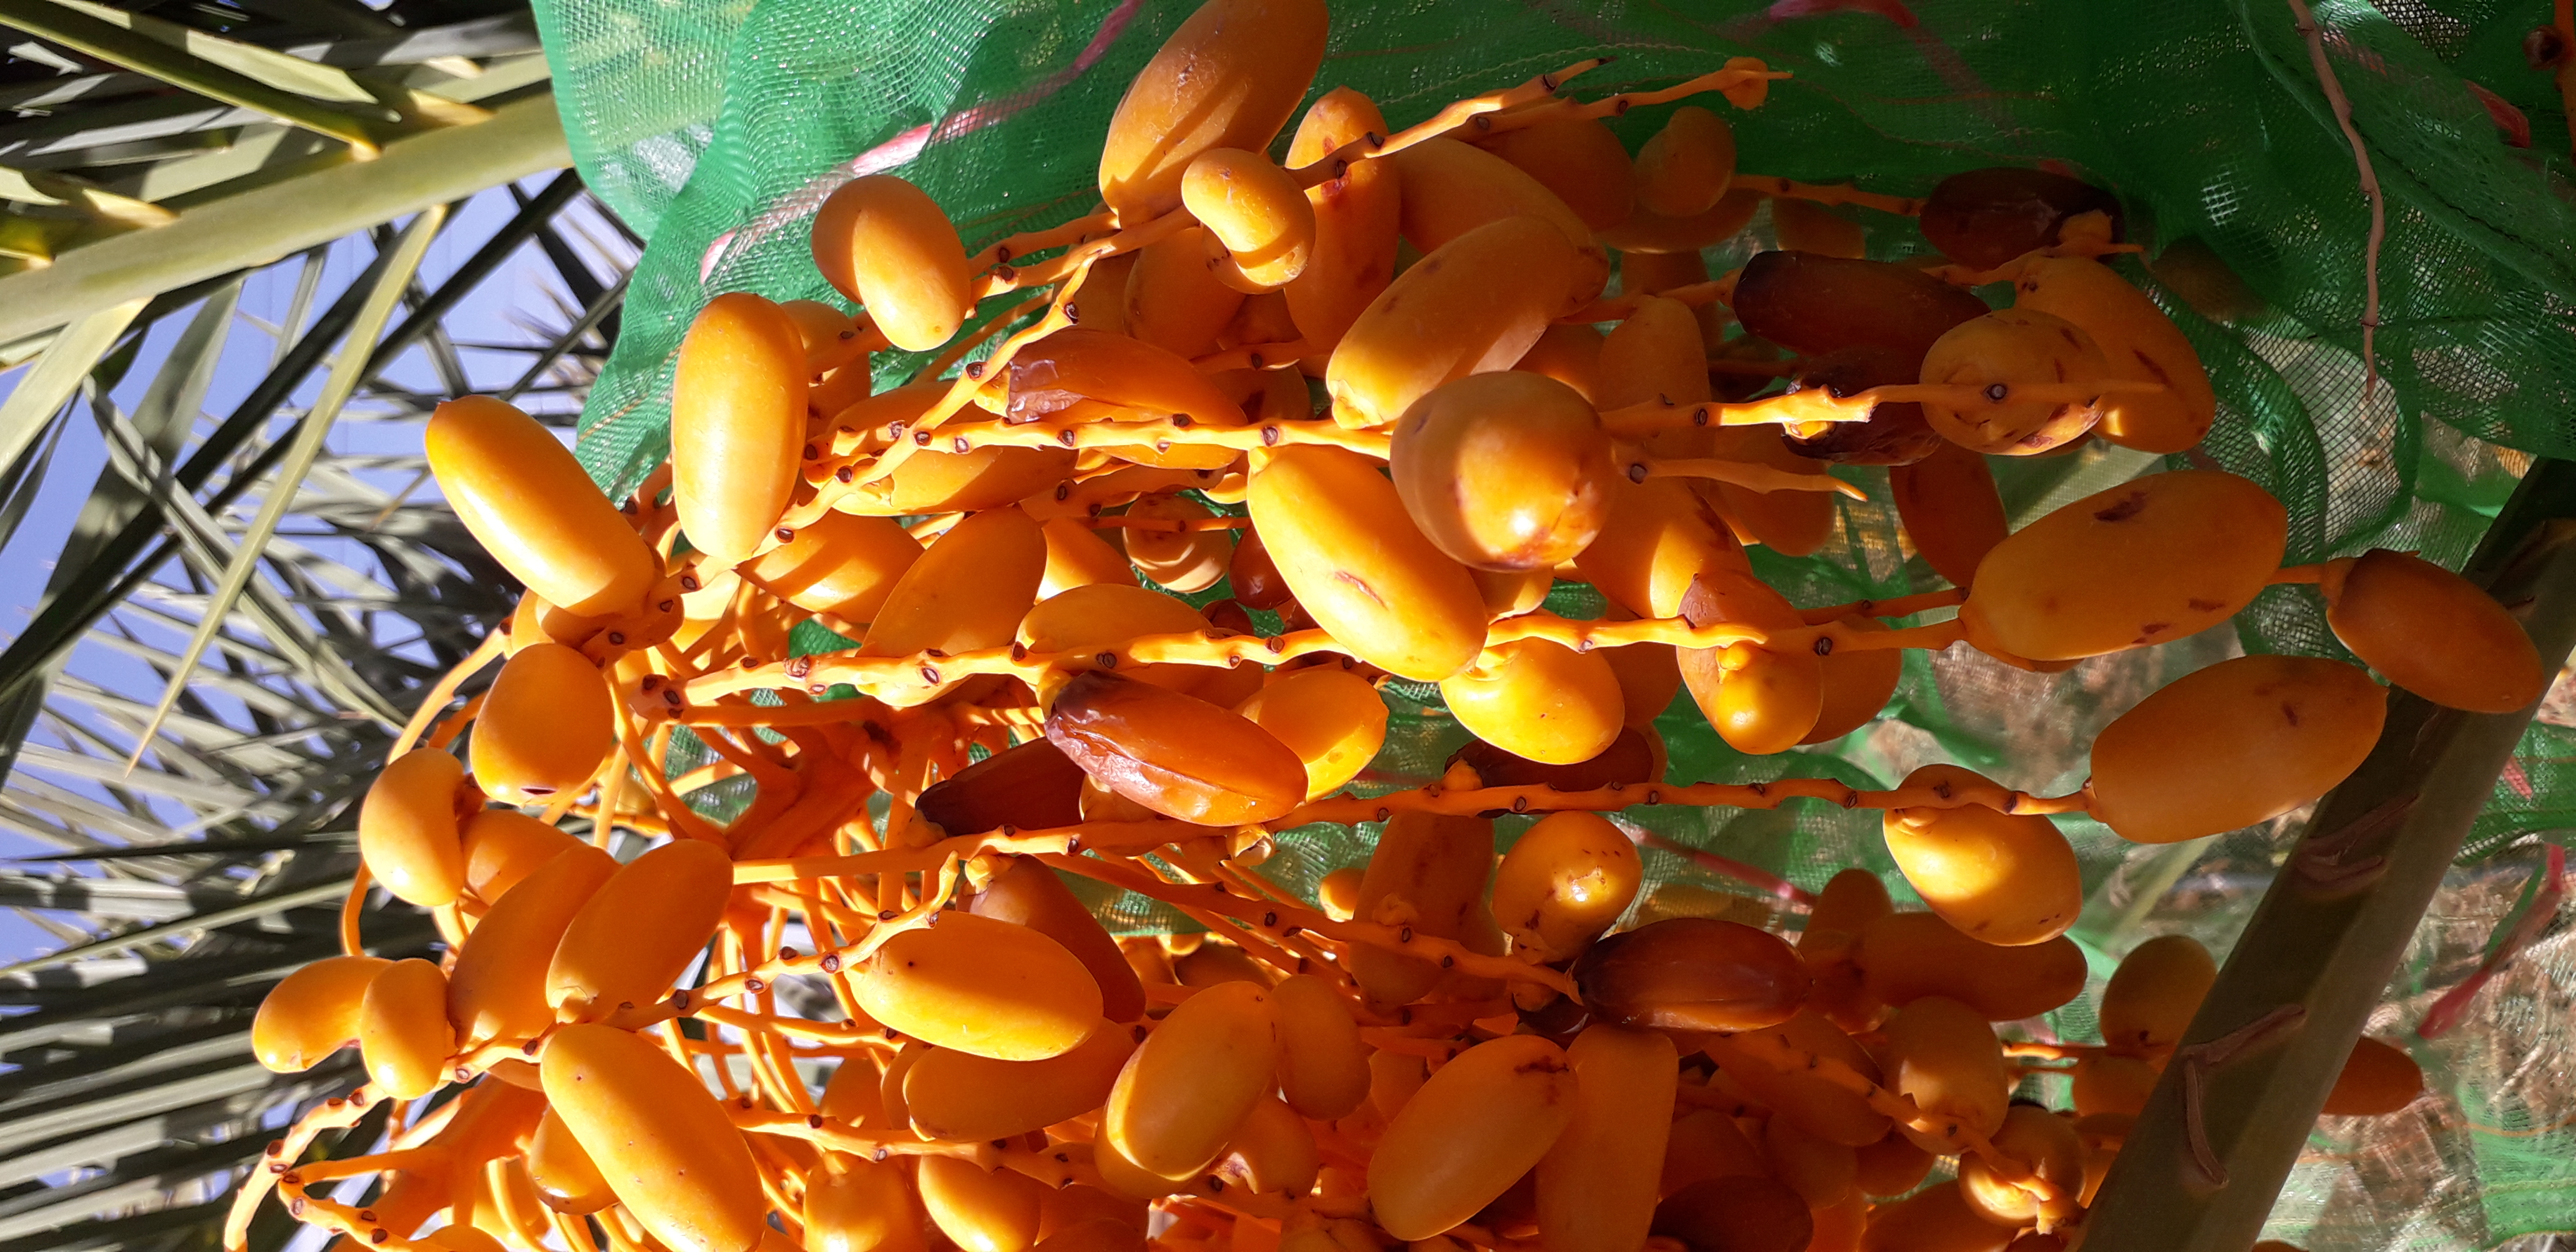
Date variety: kholt